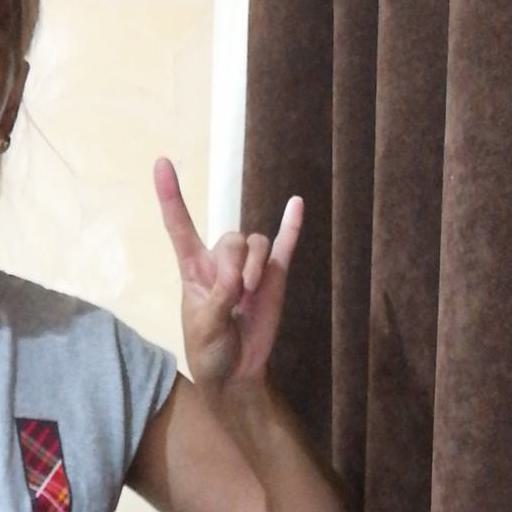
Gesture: rock